The Asphalt Jungle

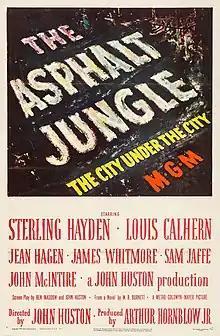
Theatrical release poster

The Asphalt Jungle is a 1950 American heist film noir directed and cowritten by John Huston and starring Sterling Hayden, Louis Calhern, Jean Hagen, James Whitmore, Sam Jaffe, John McIntire and Marilyn Monroe in one of her earliest roles. Based on the 1949 novel by W. R. Burnett, it tells the story of a jewel robbery in a Midwestern city.